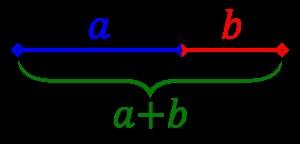
Le nombre d'or est une proportion, définie initialement en géométrie comme l'unique rapport a/b entre deux longueurs a et b telles que le rapport de la somme a + b des deux longueurs sur la plus grande soit égal à celui de la plus grande sur la plus petite c'est-à-dire lorsque :